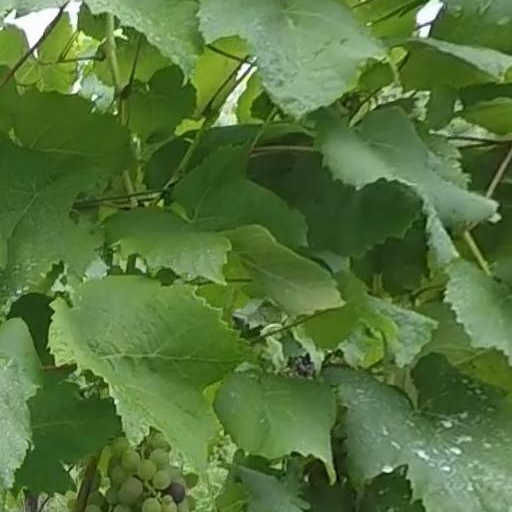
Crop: grape